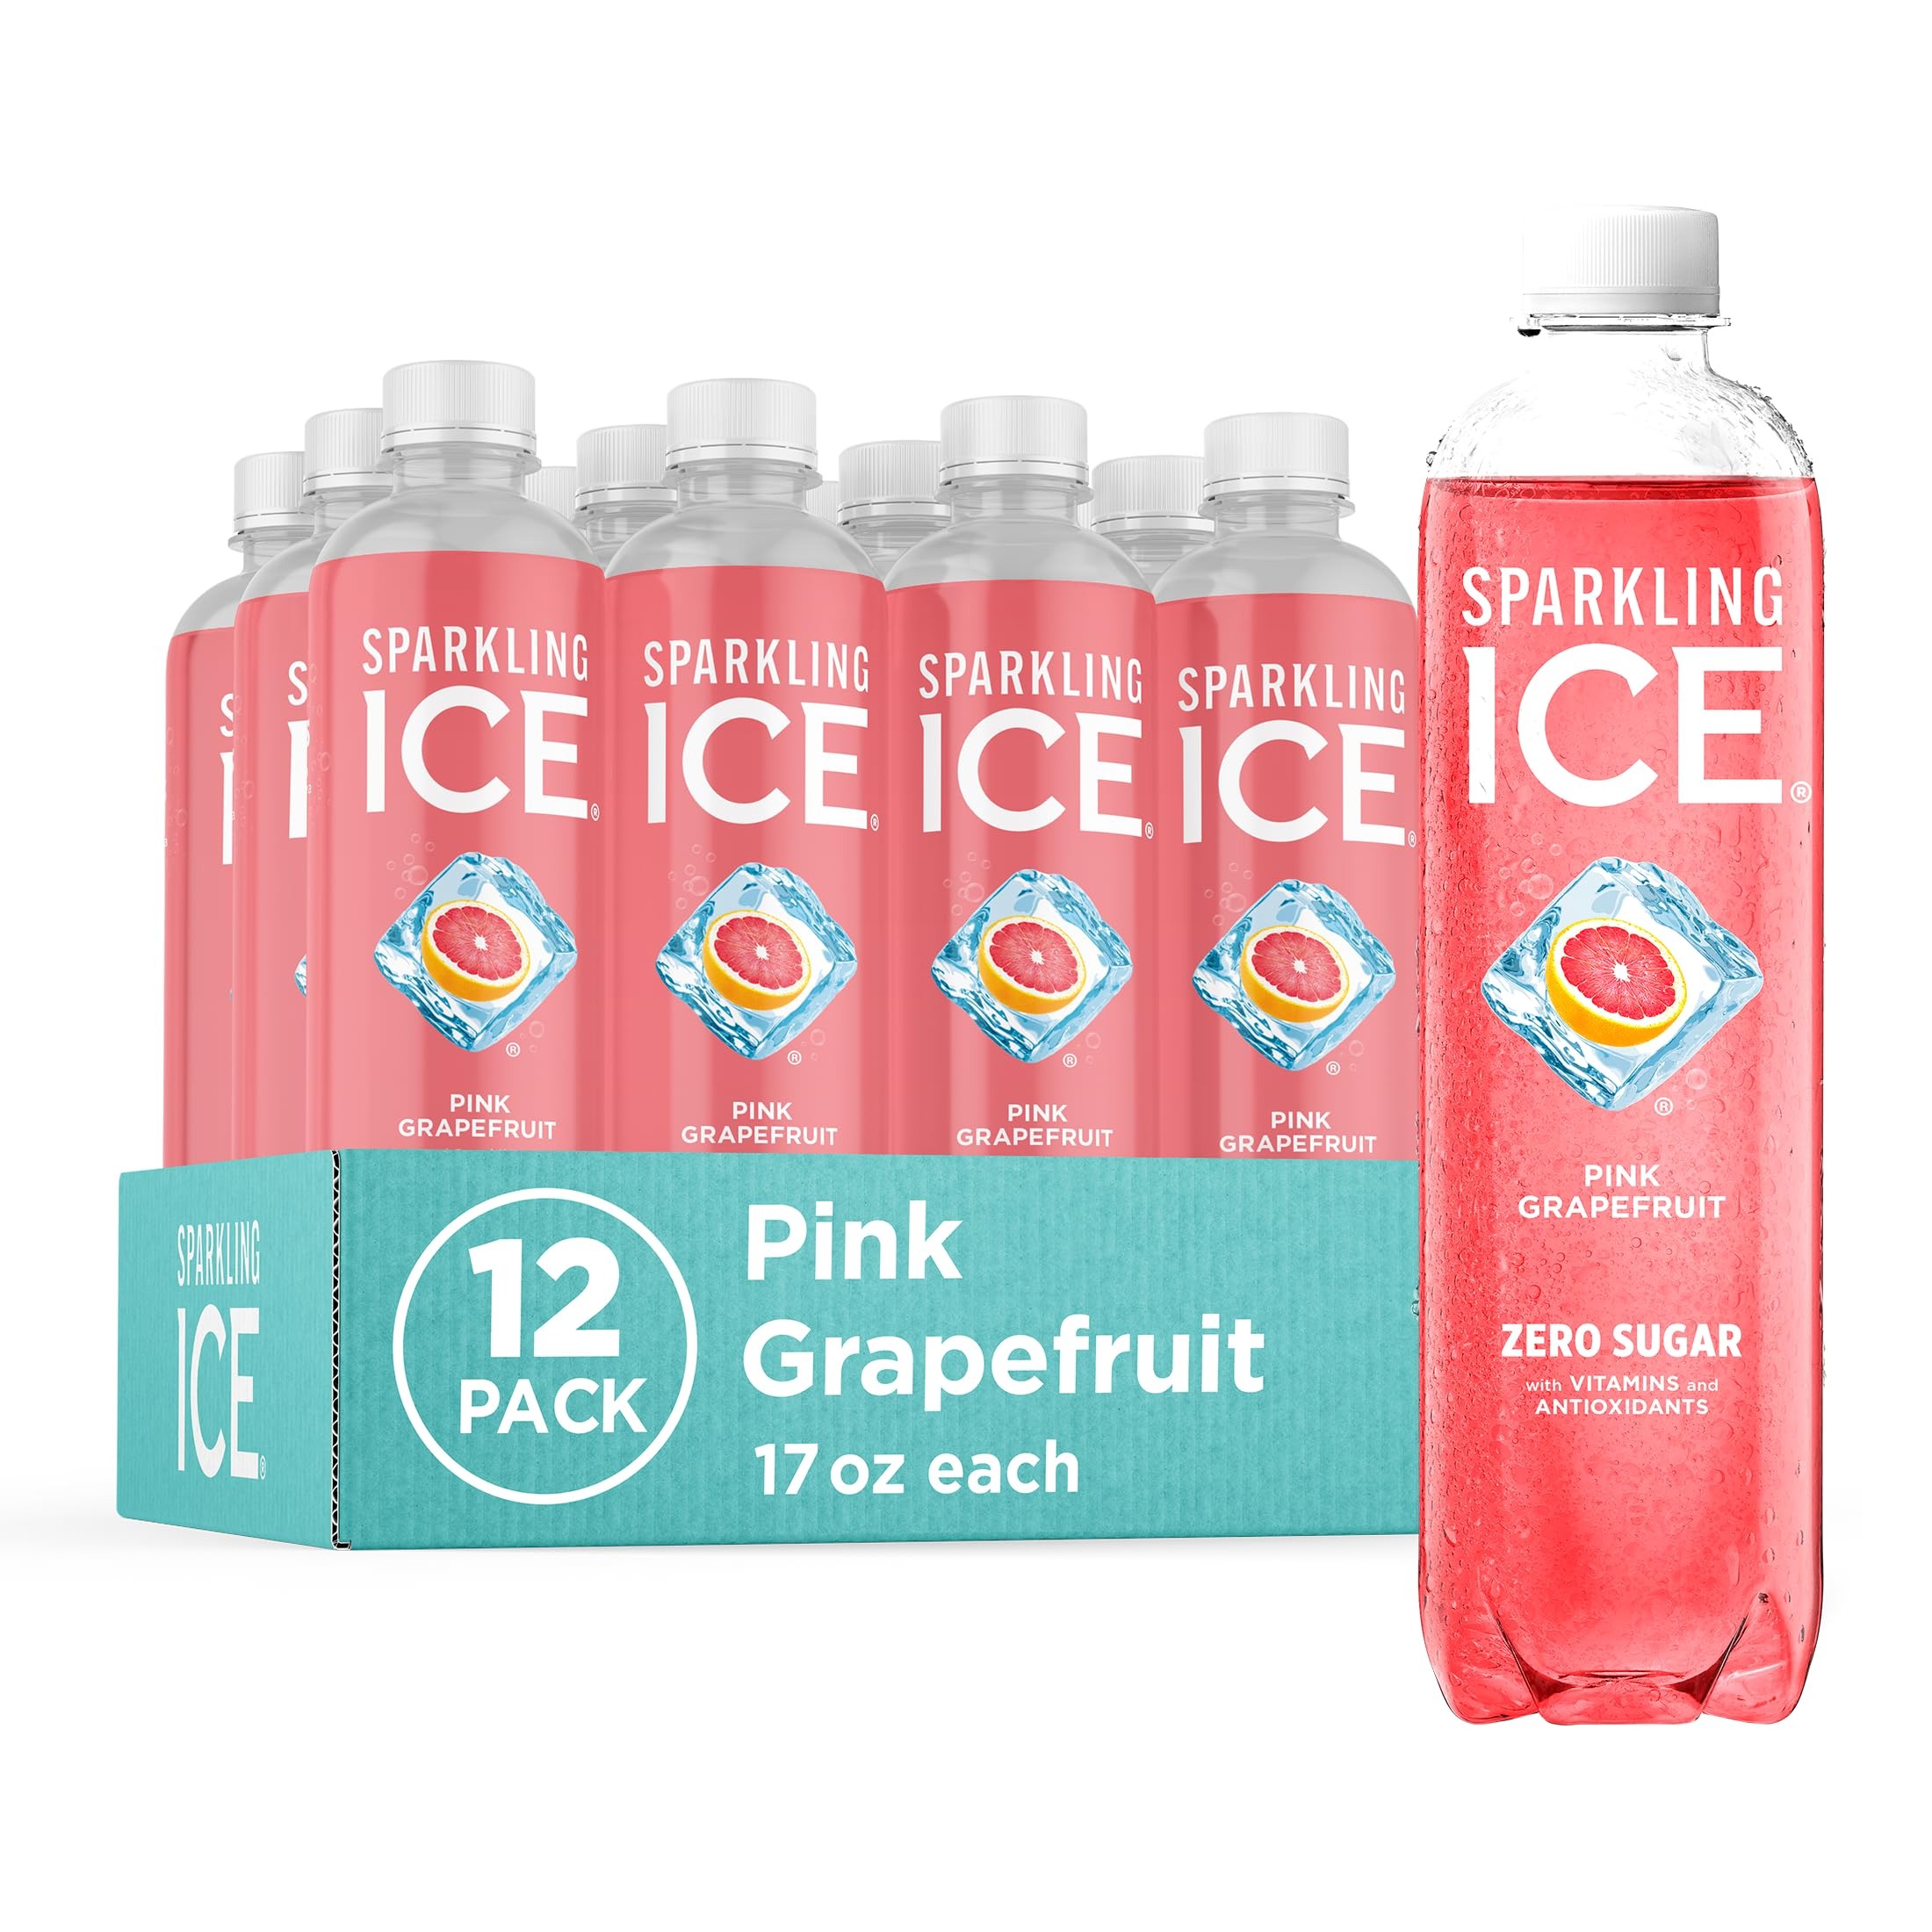
Item Name: Sparkling Ice, Pink Grapefruit Sparkling Water, Zero Sugar Flavored Water, with Antioxidants and Vitamins, Zero Sugar, 17 fl oz Bottles (Pack of 12)
Bullet Point 1: ZERO SUGAR Pretty sweet, right? Sparkling Ice Pink Grapefruit brings on all the taste you’ve been missing, while making the sugar go missing, too
Bullet Point 2: FLAVOR YOU CAN TASTE This isn’t one of those hint-of-flavor sparkling waters. This is major flavor that will fruit up your taste buds
Bullet Point 3: VITAMINS & ANTIOXIDANTS Even when your favorite flavor changes, you’ll still be drinking a Sparkling Ice with vitamins B6, B12, and E. Turns out having zero sugar means you’ve got room for better things
Bullet Point 4: LOW CALORIE You can count how many calories there are on just one hand. Hint... it’s 5
Bullet Point 5: 12 BOTTLES So you can say your favorite flavor 12 times over with each multi-pack. The sparkle don’t stop, with 17 fl. oz. in each bottle
Bullet Point 6: FLAVOR FOREVER The end of your flavor journey is inevitable. But the quenching memories last forever because your favorite flavor comes in a recyclable bottle
Value: 204.0
Unit: Fl Oz

Price: 1.08